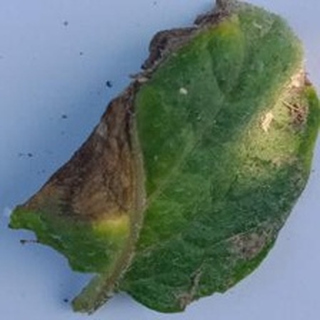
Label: potato_late_blight